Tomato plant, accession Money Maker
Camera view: vertical (180 deg); turntable rotation: 30 degrees
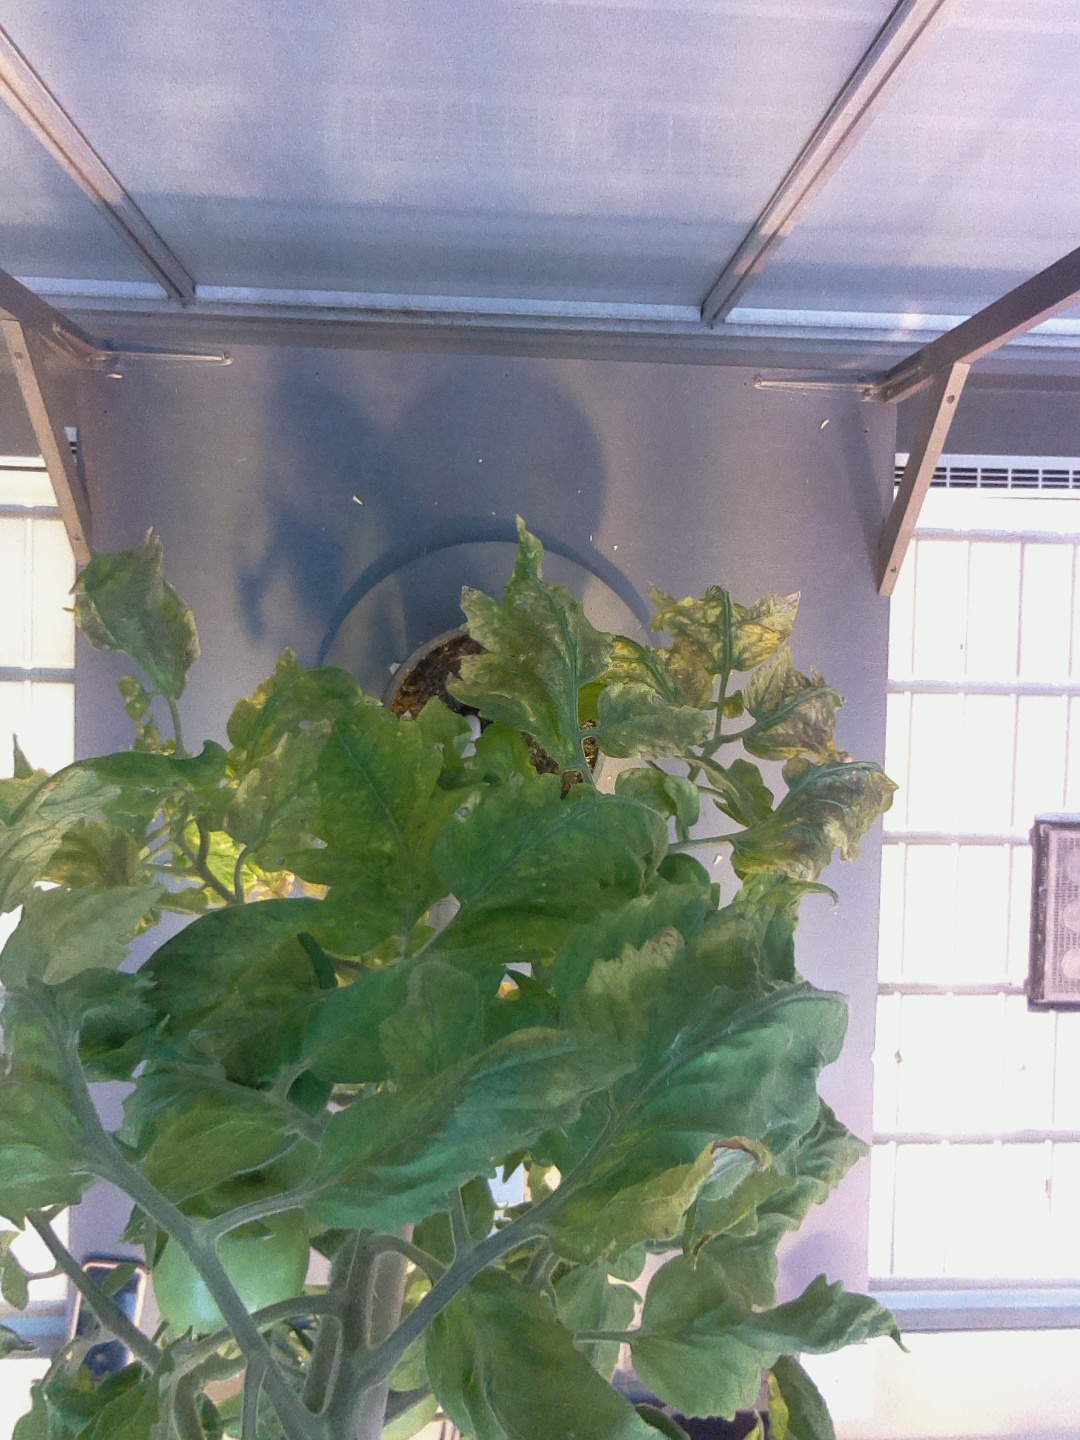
BBCH growth stage 79: 90% -100% of final fruit size